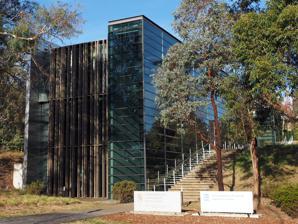
Building: Embassy of Finland, Canberra
Country: Australia
Year built: 1978
Diplomatic mission Embassy of Finland, Canberra Embassy of Finland in Canberra (front) Address 12 Darwin Avenue, Yarralumla, Australian Capital Territory Coordinates 35°18'10.3"S 149°06'56.2"E Ambassador Arto Haapea Website Official website The Embassy of Finland to the Commonwealth of Australia is Finland 's diplomatic mission in Canberra , Australia . The mission is also accredited to New Zealand , Fiji , Papua New Guinea , Samoa , Tonga , Vanuatu and the Solomon Islands . As it is the only Finnish Embassy in the Southern Pacific region (Oceania), in practice the embassy also represents Finland in its relations with other Pacific island states in the region ( Nauru , Tuvalu as well as the Cook Islands , Niue and Tokelau ). History Flag at the Finnish embassy, Canberra . Finland first established a consulate in Sydney in 1918. In these early years, the consulate , apart from providing consular services, also played the role of a social club for the Australian Finnish community . After relations become tense between Finland and Great Britain in 1941, as a result of the Continuation War between the Soviet Union and Finland, representatives of the Government of Finland returned to their home country. In 1949, Finland and Australia began diplomatic relations. The relationship between the two countries was quickly established after the war and ties between Australia and Finland became stronger and deeper. In the 1950s, Finnish exports doubled from the previous decade. The Consulate of Finland remained in Sydney until 1966 when it was moved to the capital city of Canberra , and in 1968 the first Finnish ambassador was appointed. The Finnish embassy was built in Yarralumla in 1978, adjacent to the Singaporean and Indonesian missions. Finland continued to maintain a separate consulate in the Sydney suburb of Double Bay until 2012. Architecture In 2002 a distinctively built annex was built, designed by Finnish architect Vesa Huttunen of Hirvonen and Huttunen who won the commission in a 1997 competition. The annex houses the chancery, a residence for the Counsellor and a Finnish sauna . The 1978 building now serves as the Ambassadorial residence. The building appears as a long, sleek box of stainless steel and glass, neatly complemented by the overhang of indigenous eucalyptus trees. Named Ilmarinen after the Finnish armoured naval vessel (in turn named after the blacksmith hero in the Finnish national epic Kalevala ), the building has the spatial feel of a ship. Offices sit like cabins lined up along the side of the building, connected by walkways overlooking an atrium. The facade of the chancery building is made entirely of glass. Interior steel I-beams and stainless steel padding is used alongside recycled jarrah timber external decks and stair treads which look as if they came from a disused wharf (actually they originate from Australian sheep stations). The design received an award at the annual architectural competition held in the Australian Capital Territory in the summer of 2003. The Embassy of Estonia to Australia has been located in the Embassy of Finland building since August 2015. Finnish Ambassadors to Australia Representative Years Title Ref Kaarlo Johannes Nauklér ( Sydney ) 1919–1920 Honorary Consul Harald Tanner ( Sydney ) 1920–1935 Paavo Simelius ( Sydney ) 1935–1941 Relations suspended Paavo Simelius (Sydney) 1949–1958 Charge d'affaires Toivo Kala (Sydney) 1958–1963 Olavi Wanne (Sydney) 1963–1968 Peter Graf von der Pahlen 1968–1969 Tuure Mentula 1969–1975 Ambassador Åke Backström 1975–1980 Veikko Huttunen 1980–1983 Osmo Lares 1983–1987 Ulf-Erik Slotte 1987–1991 Charles Murto 1991–1996 Esko Hamilo 1996–2001 Anneli Puura-Märkälä 2001–2005 Glen Lindholm 2005–2009 Maija Lähteenmäki 2010–2012 Pasi Patokallio 2013–2016 Lars Backström 2016–2020 Satu Mattila-Budich 2020–2024 Arto Haapea 2024–present Honorary Consulates In addition to the embassy in Canberra, there are eight honorary consulates in Sydney, Melbourne, Brisbane, Perth, Adelaide, Perth, Darwin and Cairns. Honorary consuls are also based in New Zealand, Fiji, Papua New Guinea, Samoa and Tonga. Within his or her jurisdiction, an honorary consul provides advice and guidance for distressed Finnish citizens and foreigners permanently residing in Finland who are temporarily abroad, assisting them in their contacts with local authorities or the nearest Finnish embassy. Certain types of notarized certificates can be acquired through an honorary consul. Honorary consuls do not accept passport applications nor do they handle matters pertaining to visas or residence permits. See also Ministry of Foreign Affairs (Finland) List of diplomatic missions of Finland List of diplomatic missions in Australia References